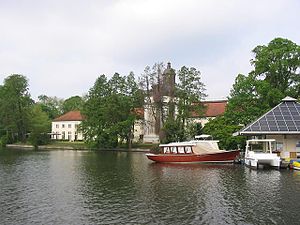
Dahme (flod)
Dahme og Schlossinsel i Berlin-Köpenick
Dahme er en flod i delstaten Brandenburg i Tyskland og en af Sprees bifloder fra venstre med en længde på 95 km. Den har sit udspring nær byen Dahme. Den løber nordover gennem byerne Märkisch Buchholz og Königs Wusterhausen. Dahme munder ud i Spree i Berlinbydelen Köpenick.